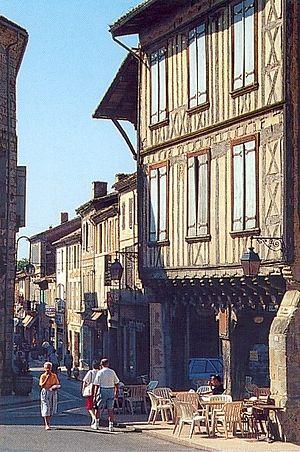
Eauze est une commune française située dans le département du Gers, en région Occitanie.